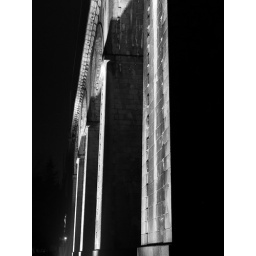
This is the Laval's Viaduct, in Laval. There is only the train which crosses this bridge